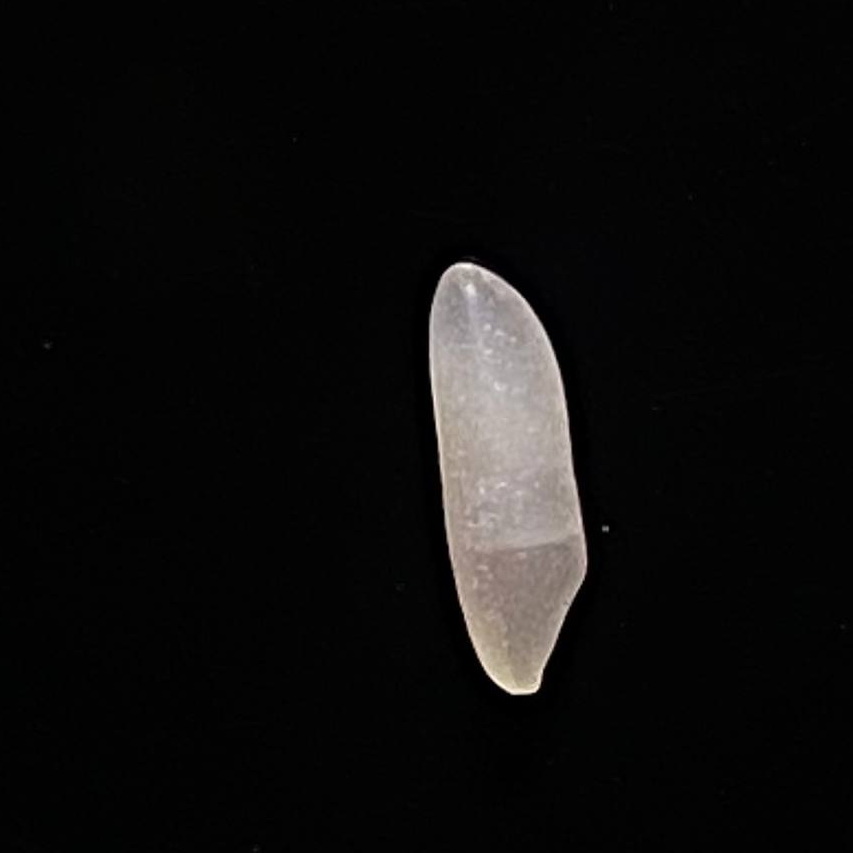
Rice variety: Shampakatari